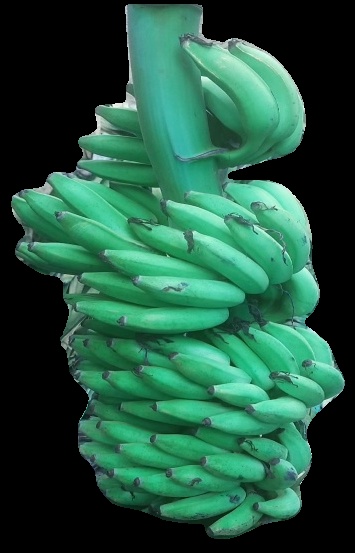
Variety: elakki-bale
Grade: grade1